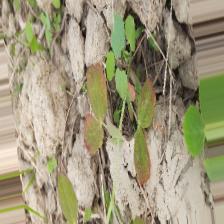
Label: Lentil Rust